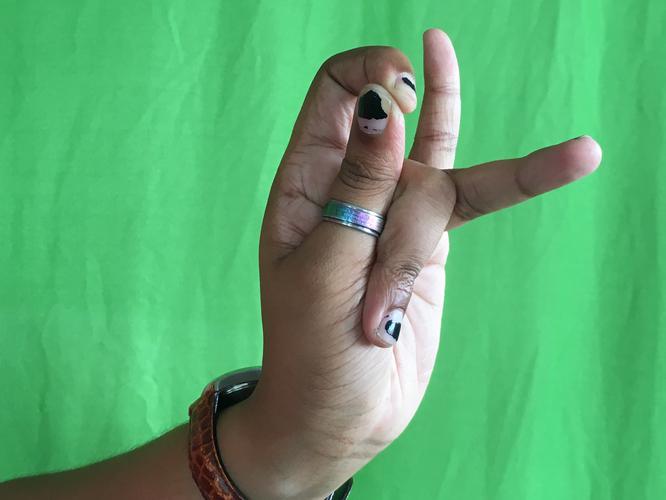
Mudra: Katakamukha_3
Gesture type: single_hand